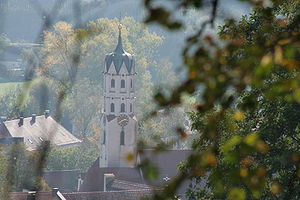
Dinkelscherben / Bydele, landsbyer og bebyggelser
Tårnet af den katolske St.-Anna-Kirche i Dinkelscherben
Dinkelscherbener en købstad i Landkreis Augsburg i Regierungsbezirk Schwaben i den tyske delstat Bayern, med med knap 6.800 indbyggere.